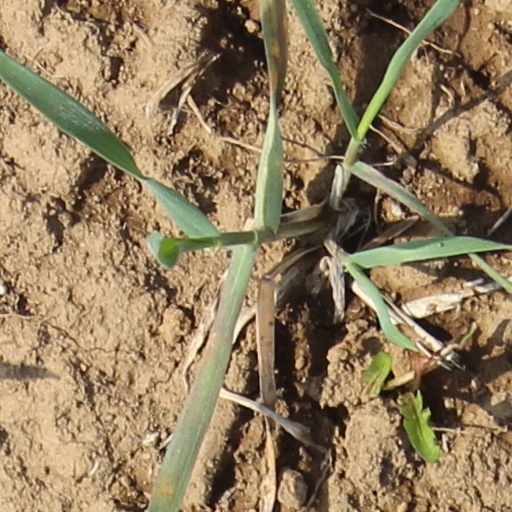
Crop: wheat